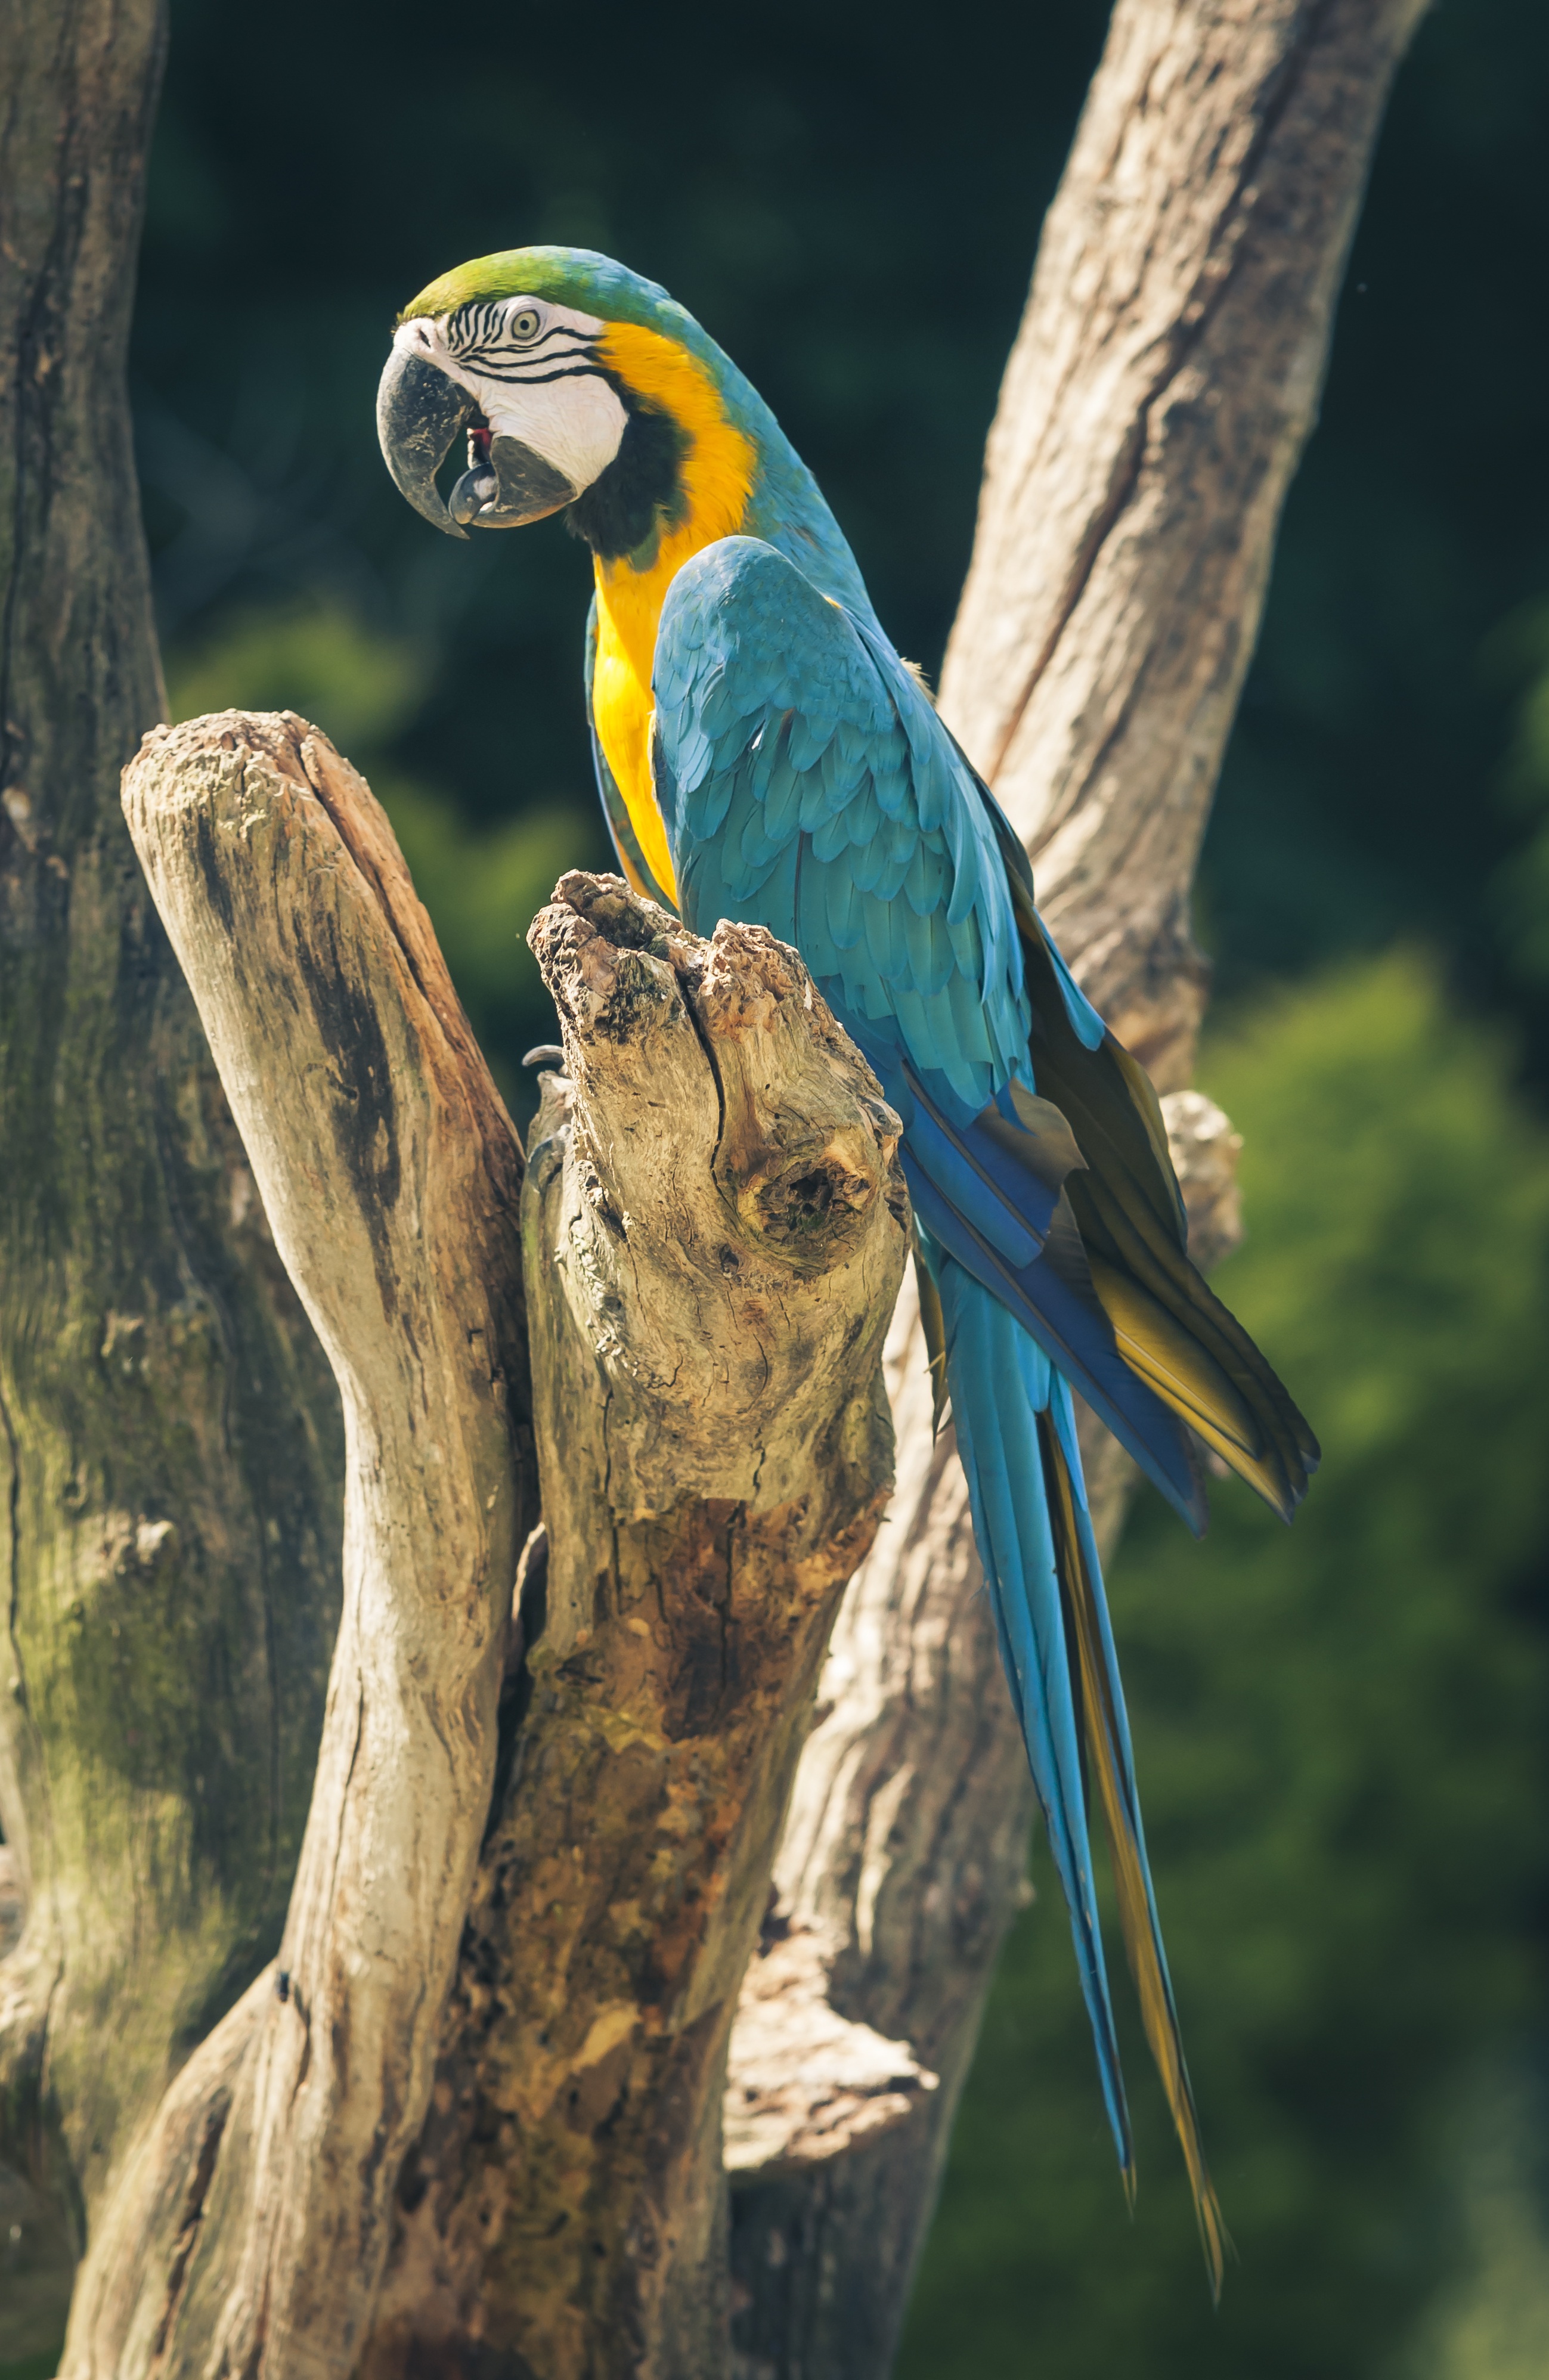
branch, bird, wing, animal, wildlife, beak, color, blue, colorful, yellow, fauna, macaw, vertebrate, parrot, coraciiformes, ara, ara ararauna, yellow macaw